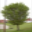
Label: maple_tree